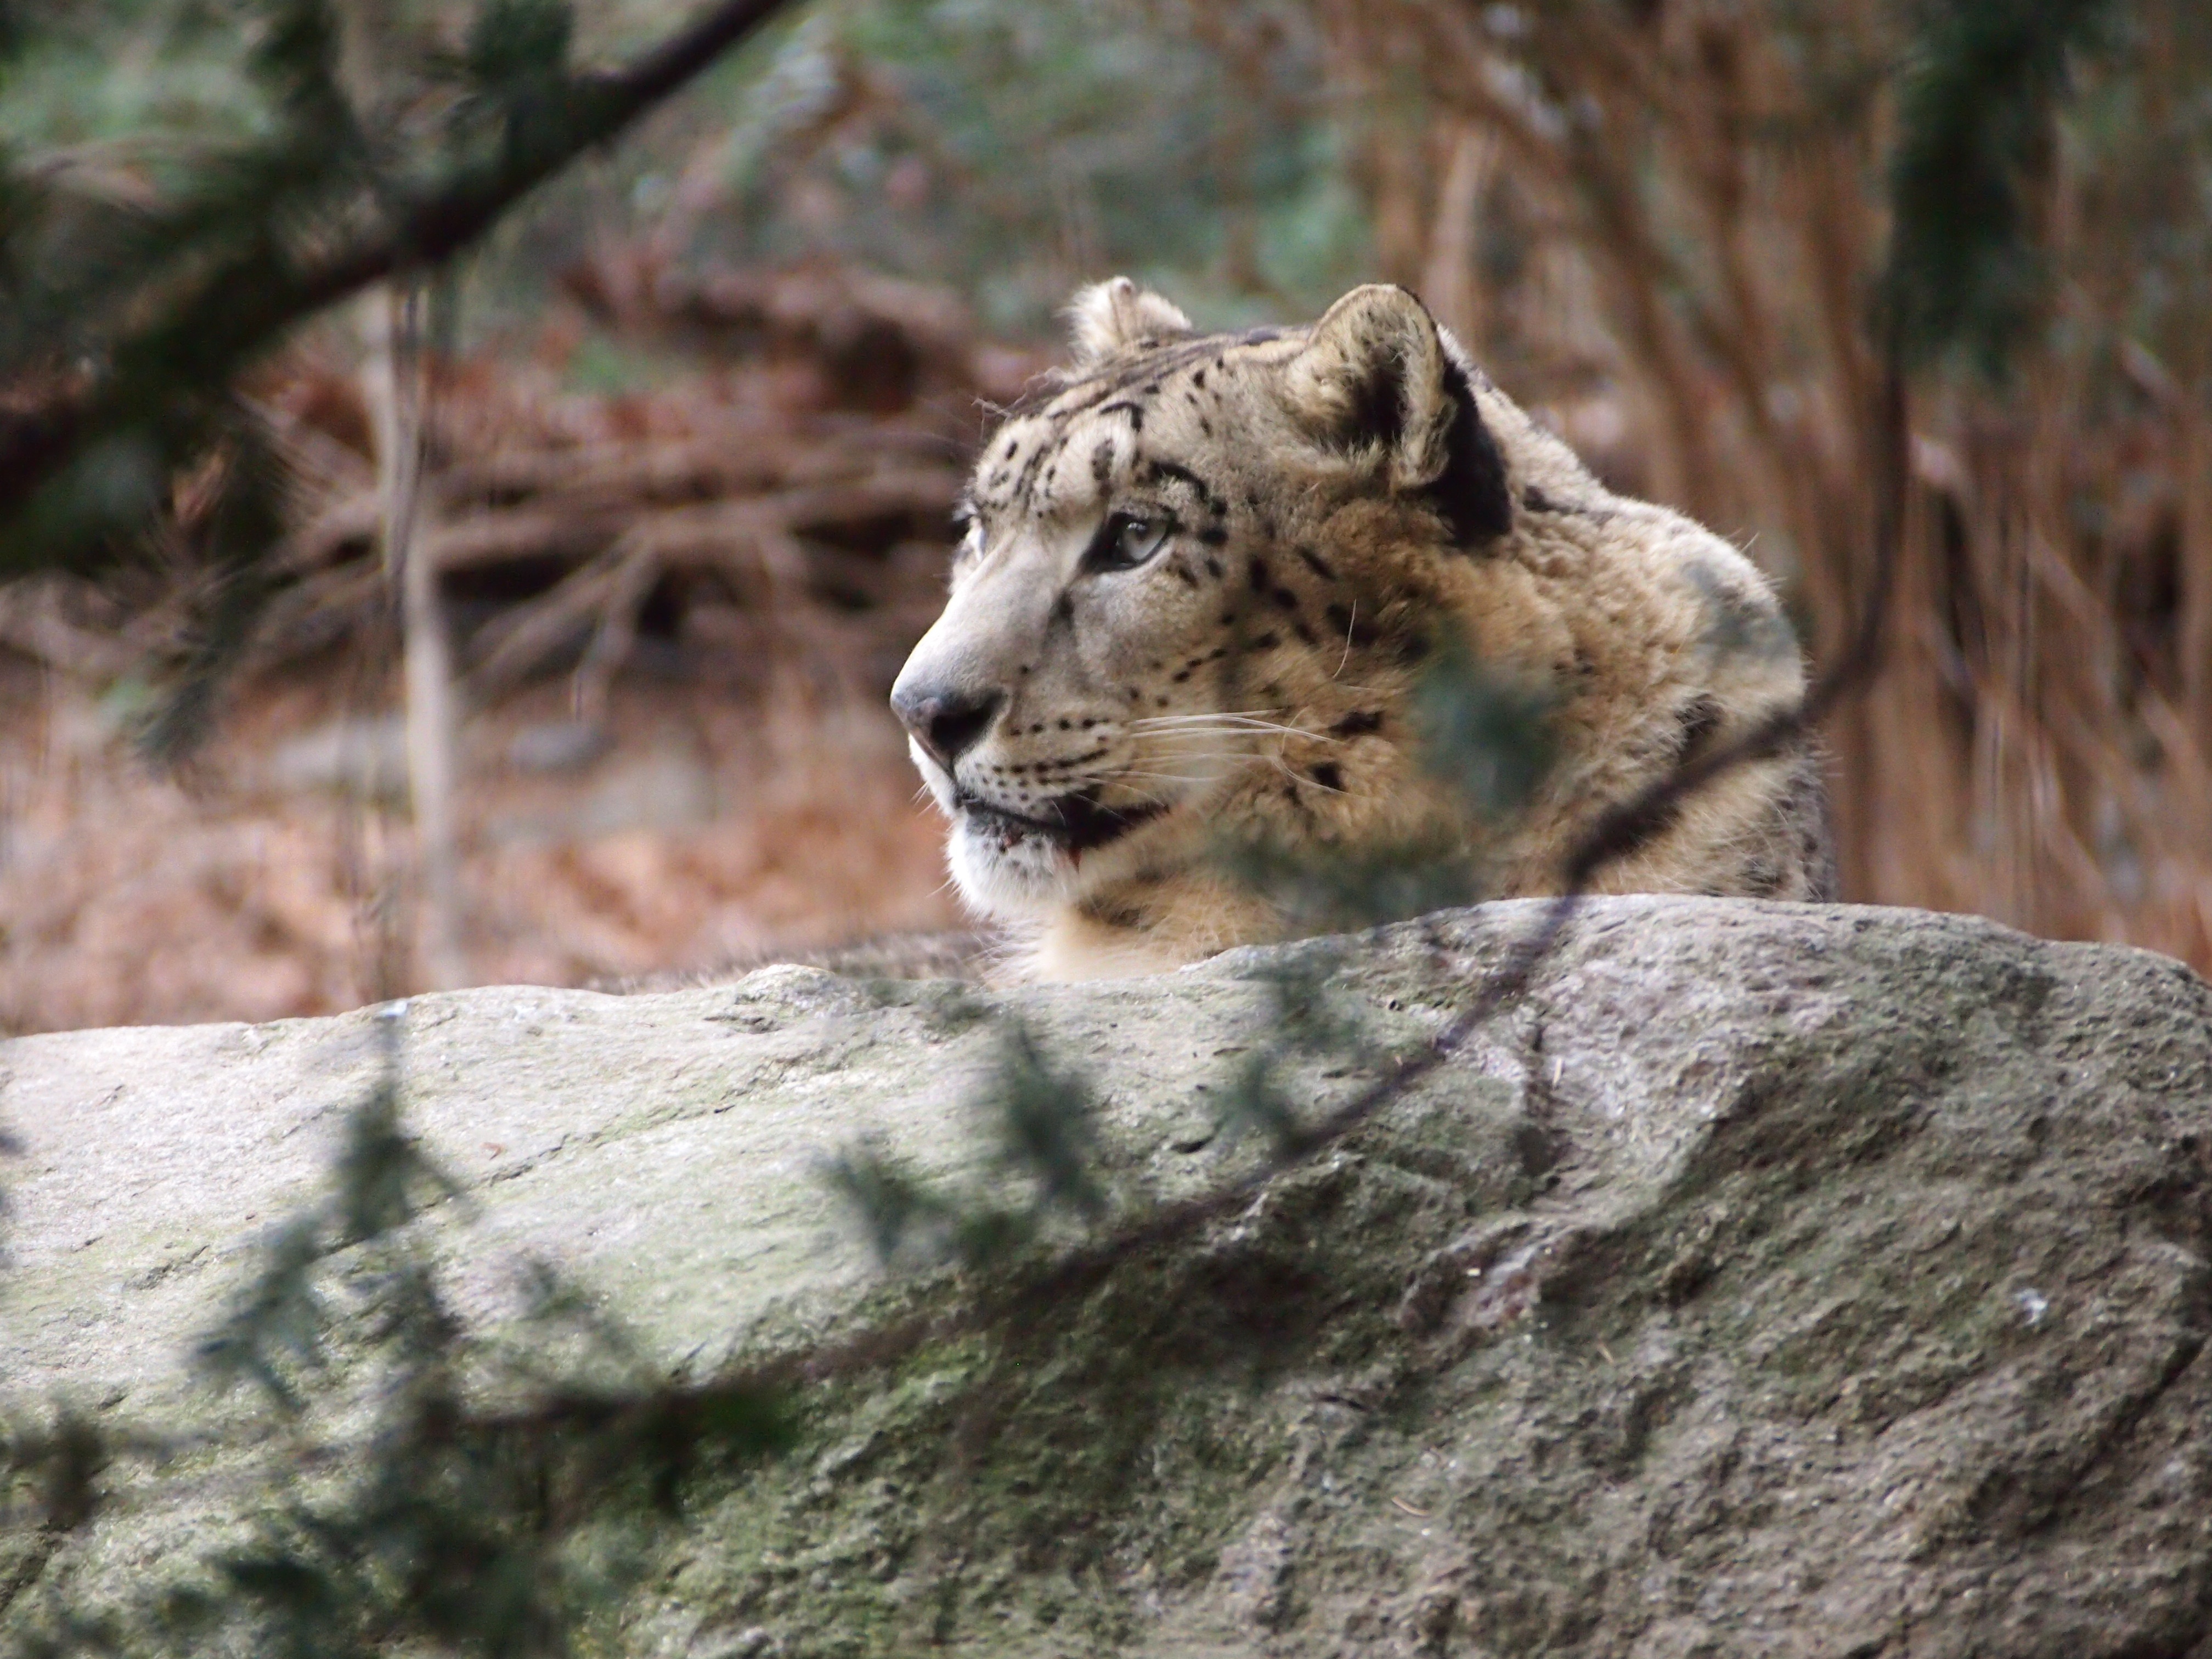
forest, animal, wildlife, zoo, mammal, fauna, lion, leopard, vertebrate, snow leopard, big cats, wild cat, cat like mammal